EZ Canis Majoris

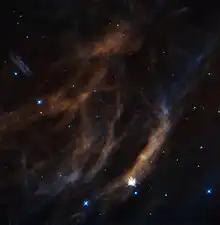
Detail of one edge of the bubble blown by EZ CMa. EZ CMa is off frame to the left (east).

L. W. Ross announced his discovery that the star's brightness varies, in 1961. EZ CMa has an apparent visual magnitude which varies between 6.71 and 6.95 over a period of 3.766 days, along with changes in the spectrum. It has been proposed that it could be a binary star, with a neutron star as companion that would complete an orbit around the Wolf-Rayet with that period, being the cause of those variations. The General Catalogue of Variable Stars lists it as a possible cataclysmic variable on this basis. It has been argued that the companion does not exist and spectral variations are caused by activity on the star's surface.